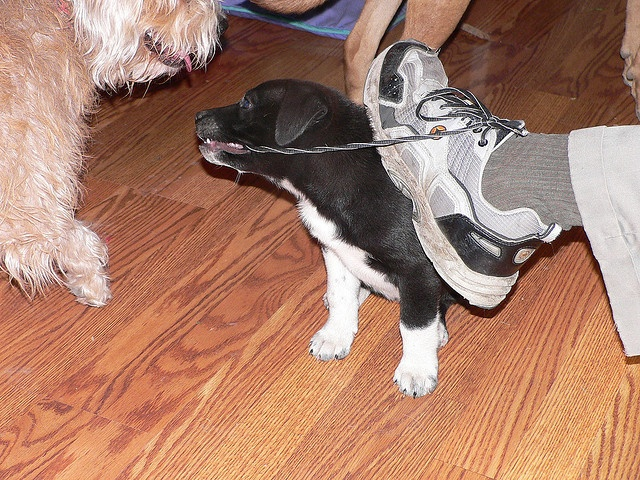
A DOG IS CHEWING THE SHOE LACES OF A SHOE
A small black dog bites a shoelace of a shoe.
A puppy is tugging playfully on a shoe string.
A small dog is pulling on a sneaker lace.
A puppy is pulling on a man's shoelace.